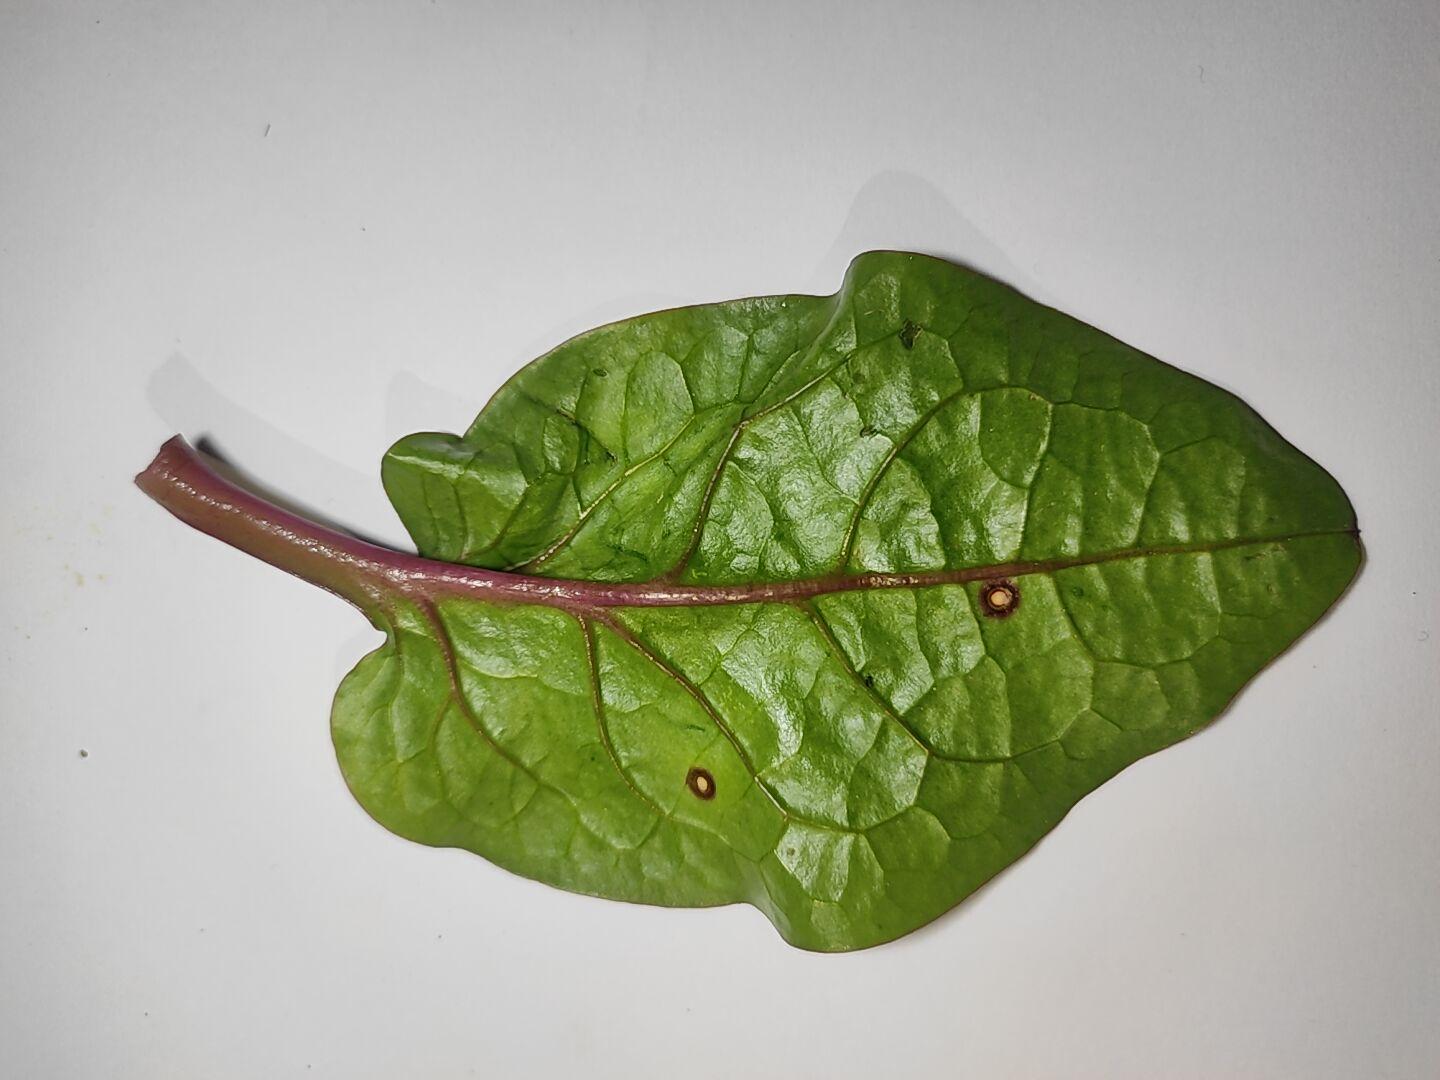
Label: anthracnose_leaf_spot